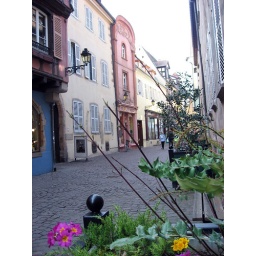
a street in Colmar, with flowers